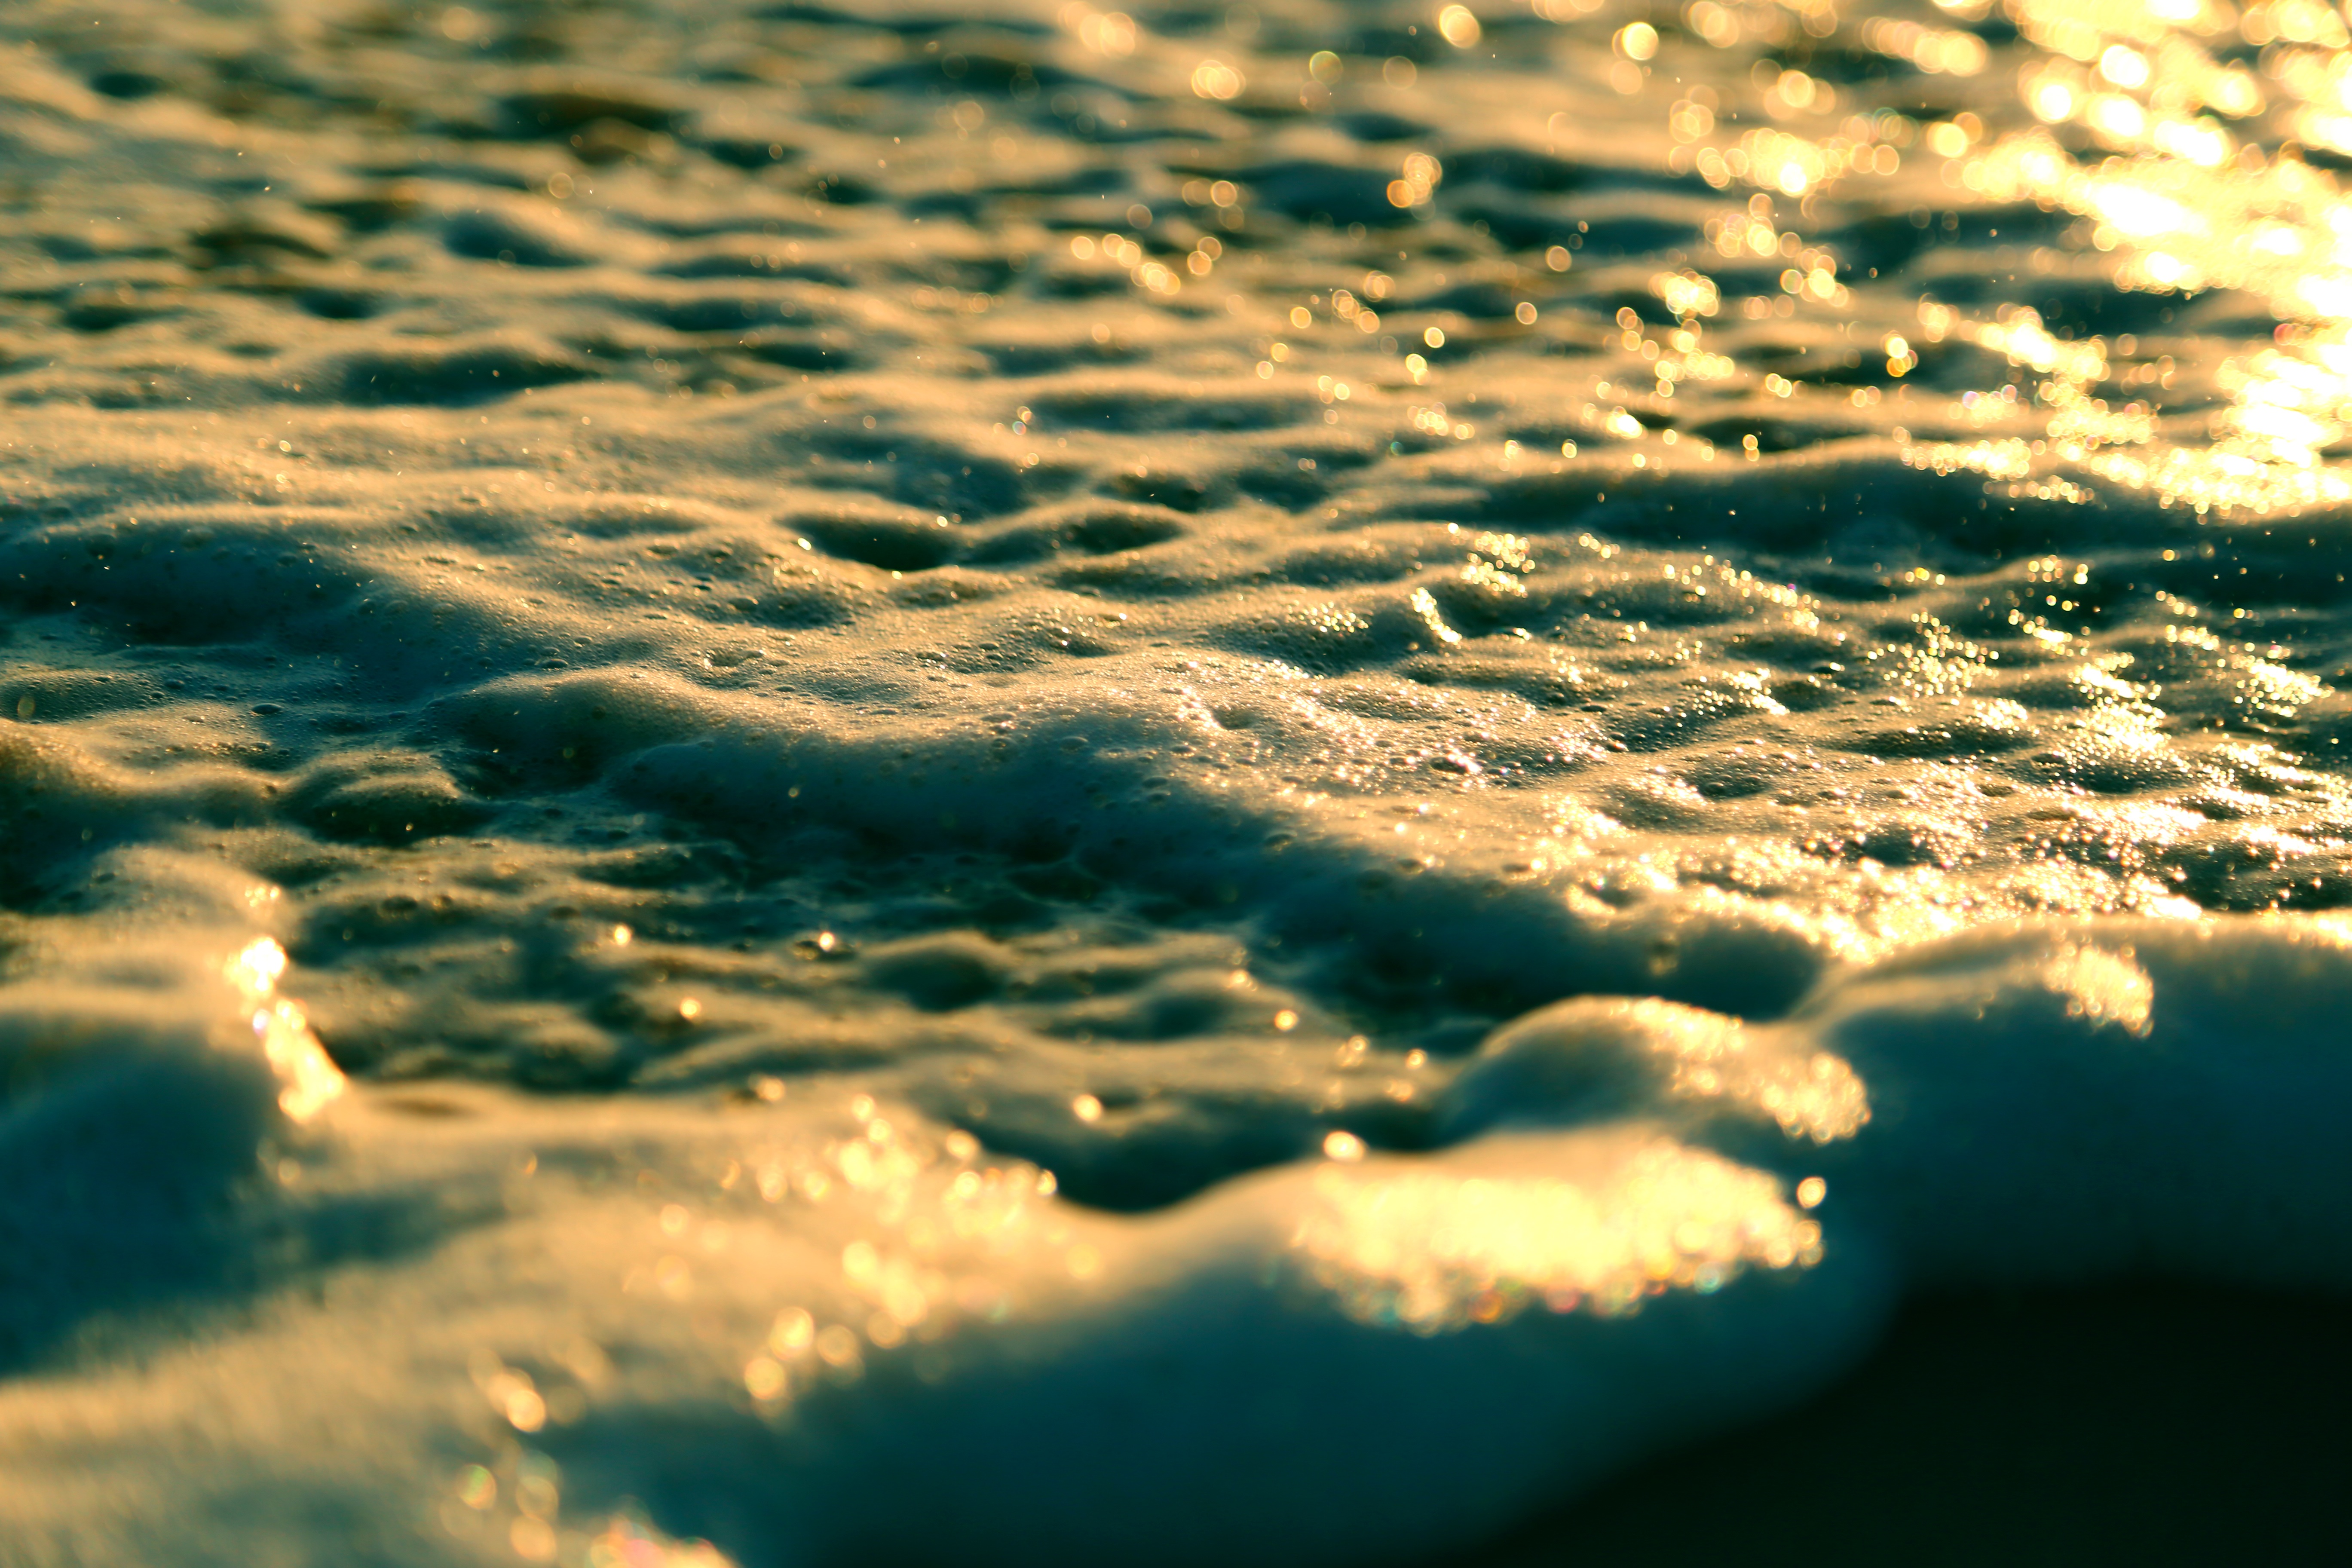
sea, coast, water, nature, sand, ocean, horizon, light, cloud, sky, sun, sunset, sunlight, morning, shore, wave, atmosphere, reflection, macro photography, meteorological phenomenon, wind wave